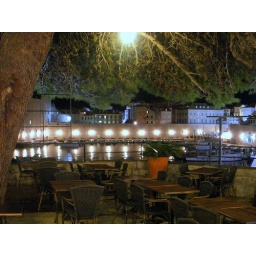
dubrovnik. under the pine tree